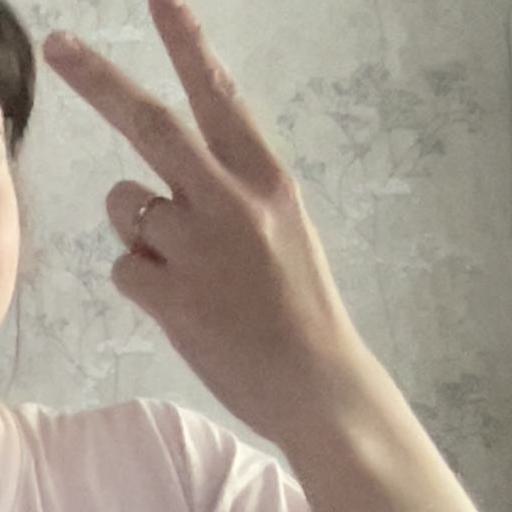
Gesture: peace_inverted